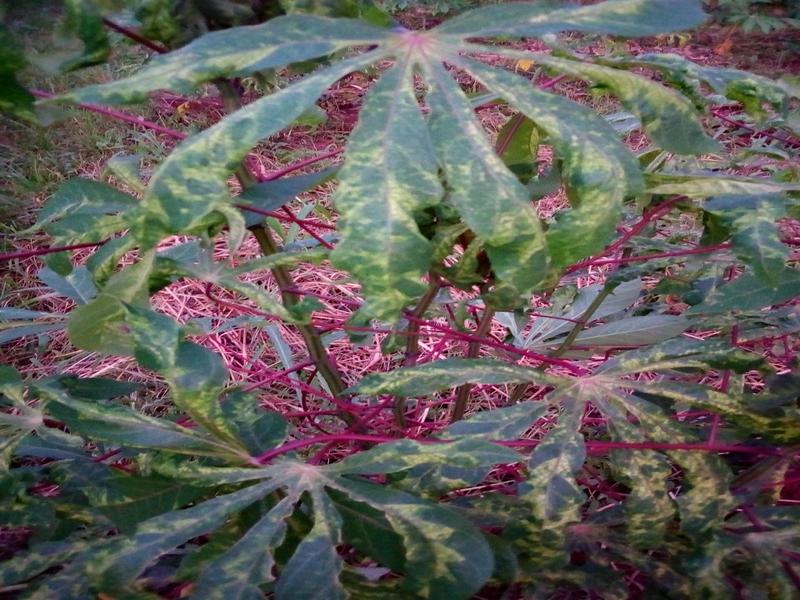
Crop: cassava
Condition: mosaic_disease